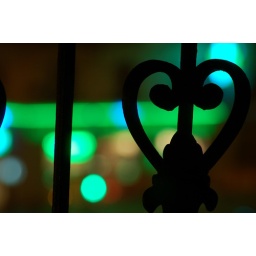
The railings of the balcony backlit by the pharmacy across the road